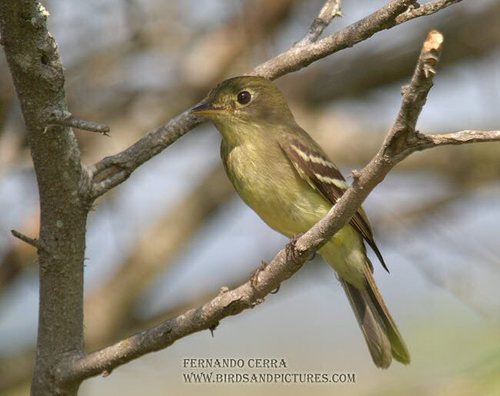
a small grey-green bird with a darker crown and cheek, white wingbars on pale brown wings and a white eyering.
a small yellow and brown bird with a brown eyeringbird has brown body feathers, yellow breast feather, and brown beaka very slim bird with a small beak and long inner rec trices.
this is a very small bird with a dark bill, white eyerings, black wings with white wingbars, black rectrices with green tips, and has green covering the rest of its body.
this bird is yellow with brown and has a very short beak.
this bird is brown in color, with a stubby beak.
a small bird with a light green belly and dark green head.
this small bird is dark yellow and brown in color with average proportions.
the bird has a black eyering and a green breast and belly.
Species: Yellow Bellied Flycatcher